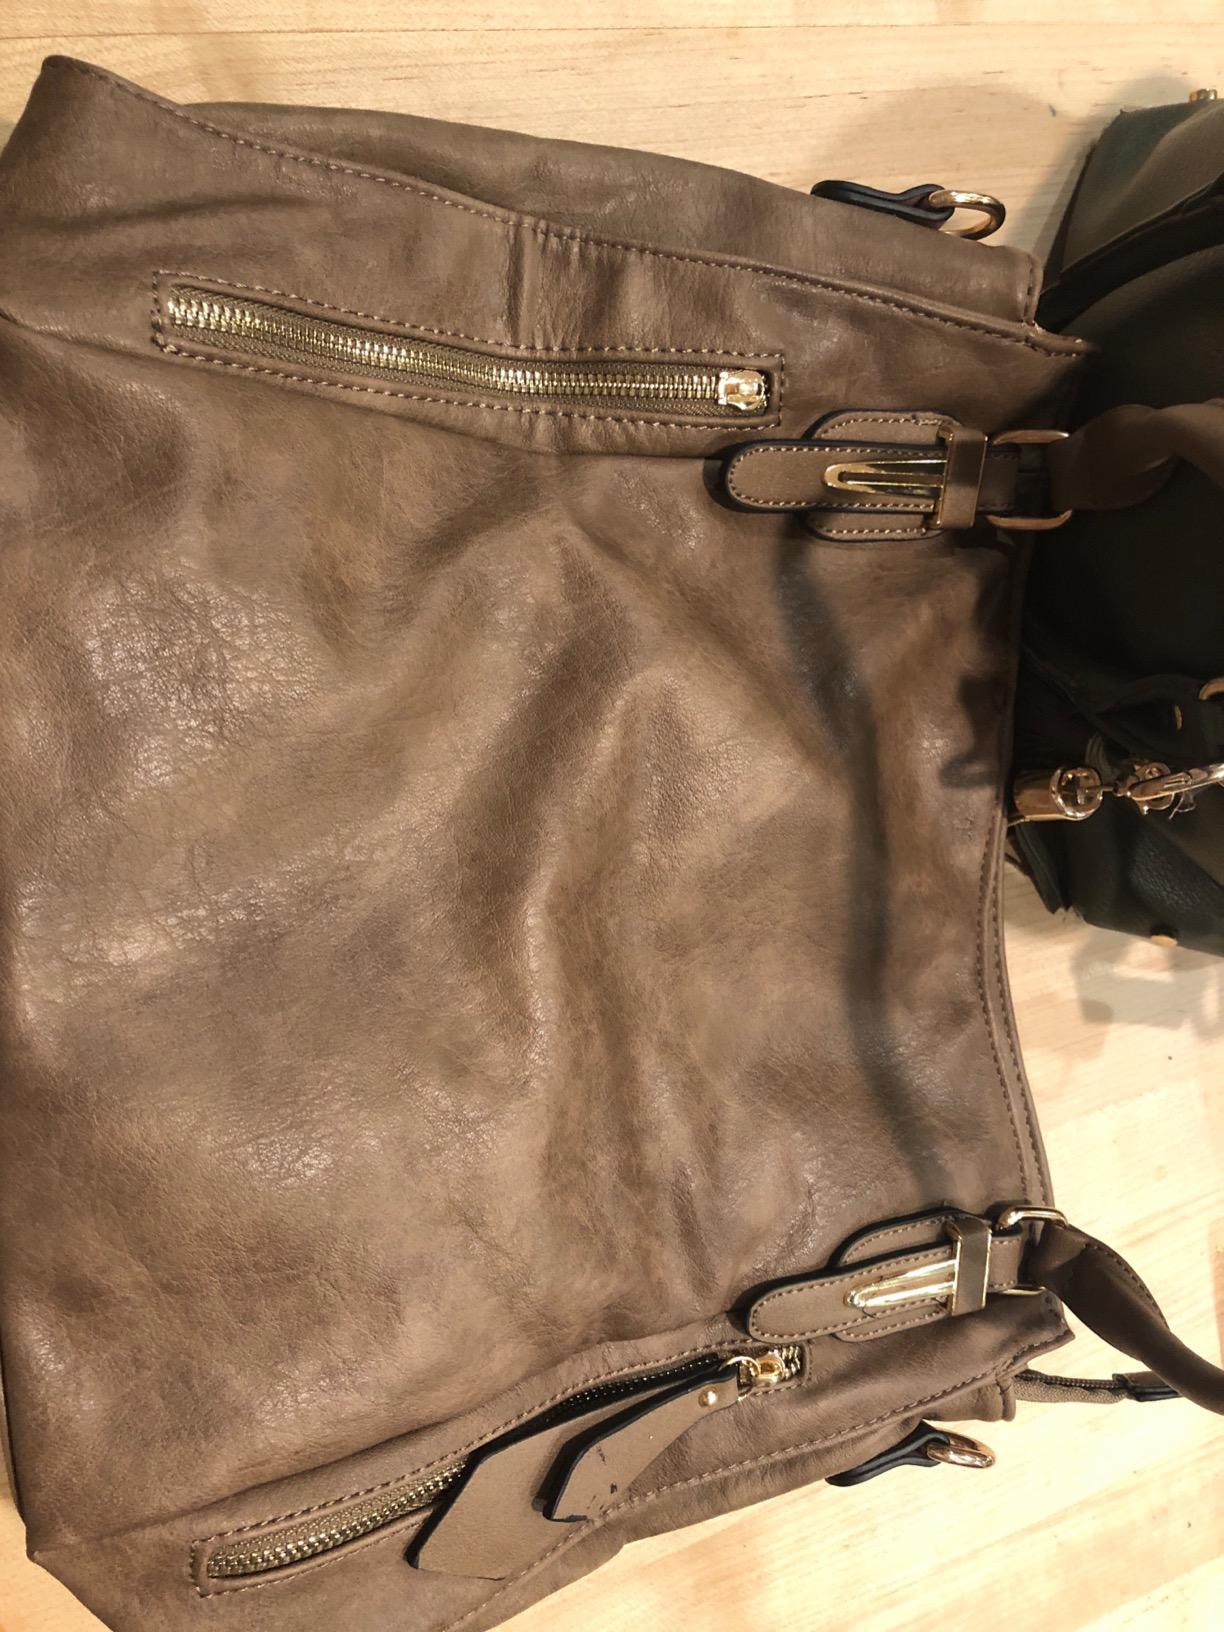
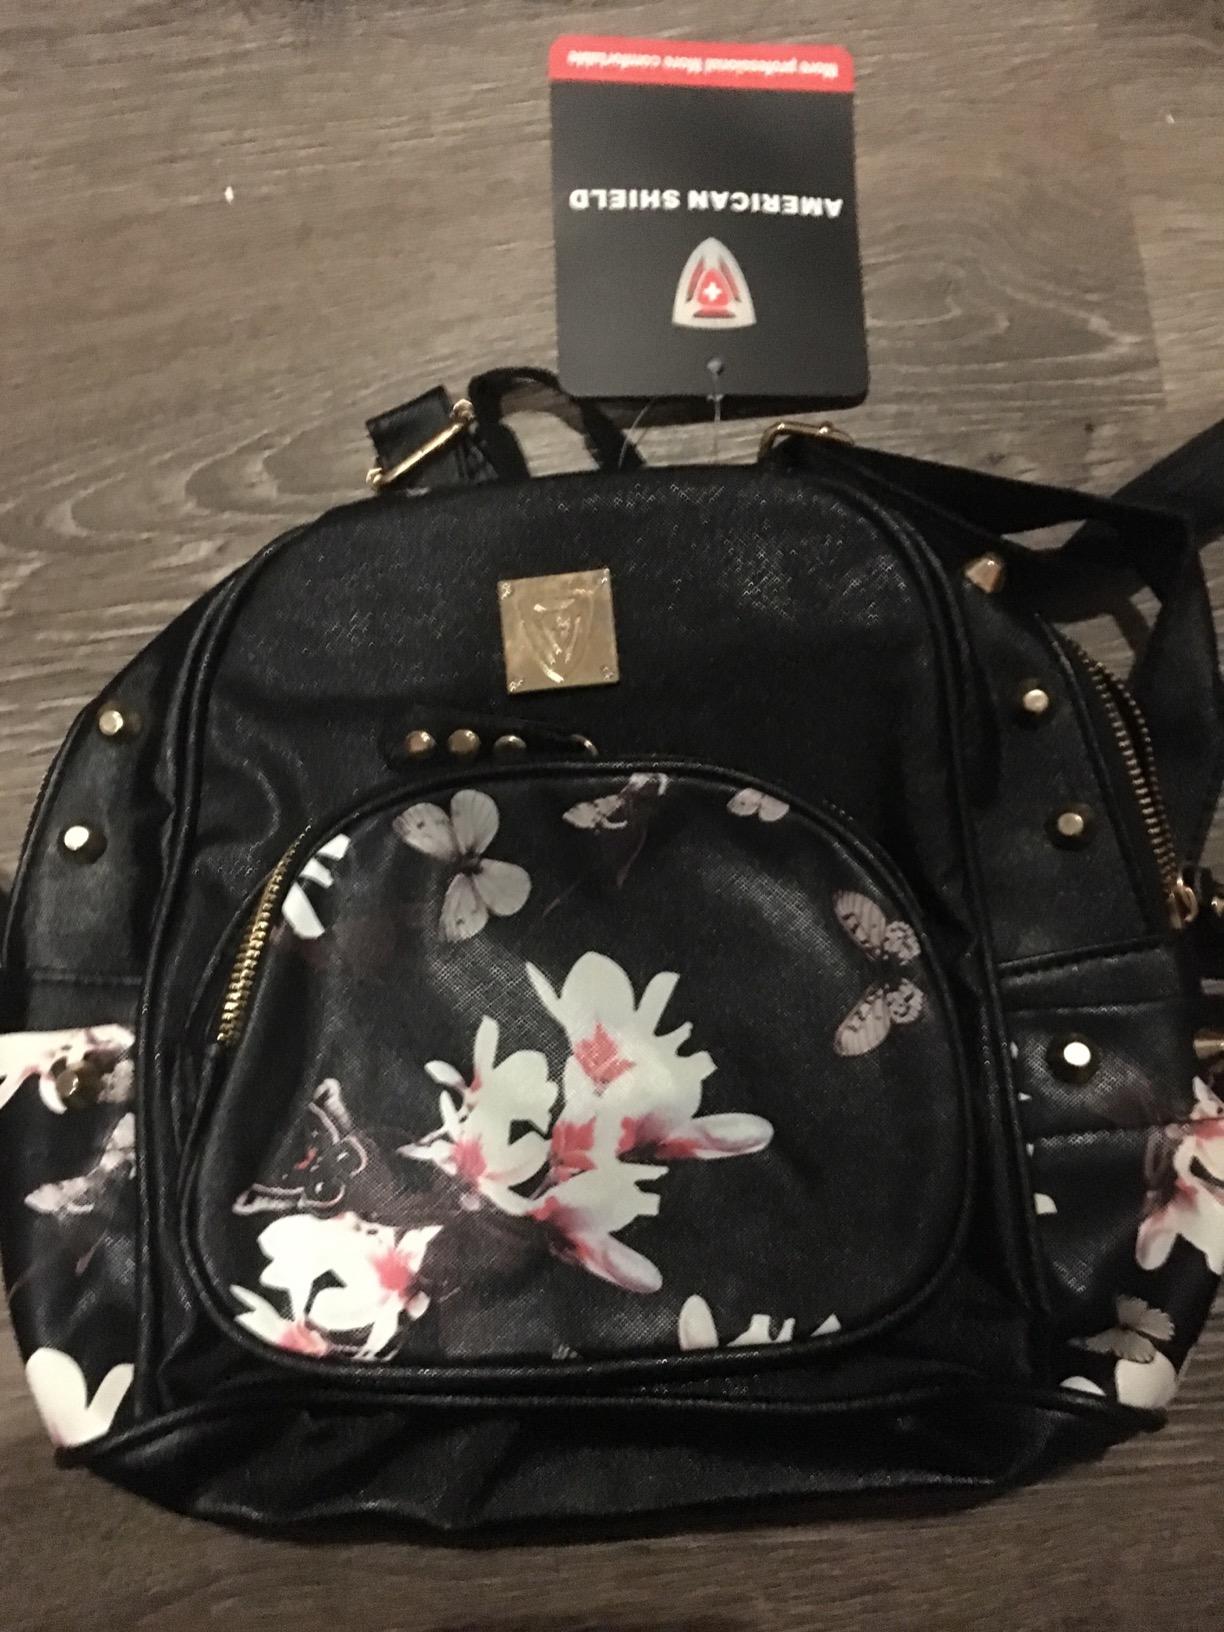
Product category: accessories_handbag
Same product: no